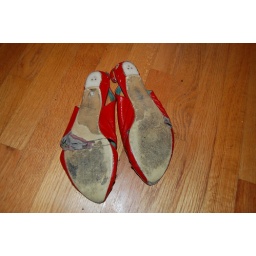
so many miles in red shoes